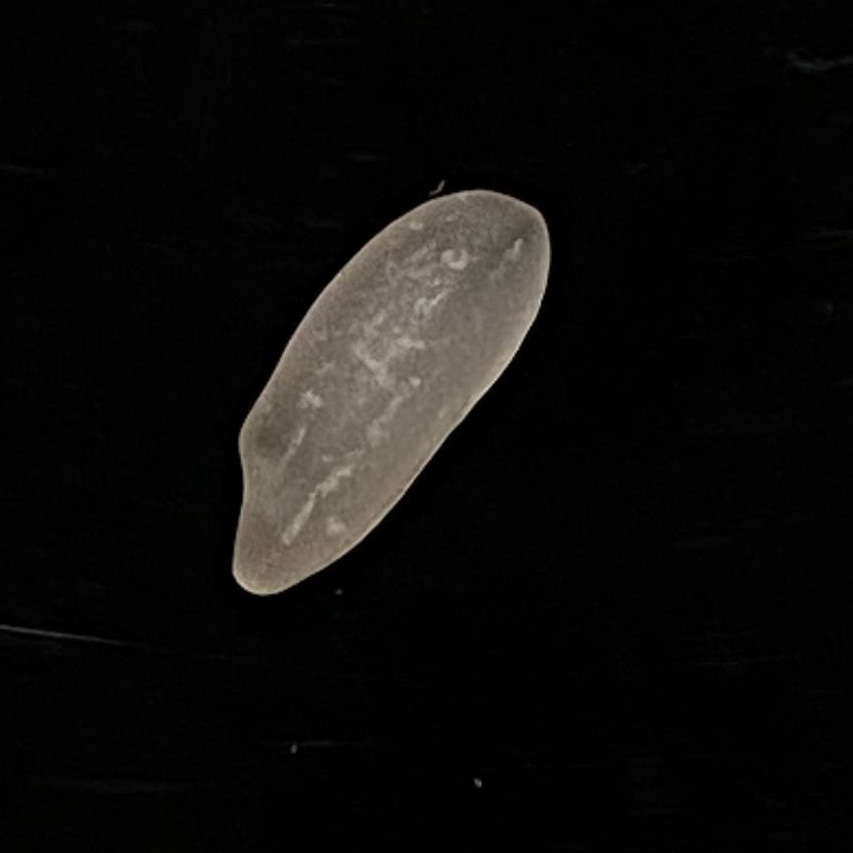
Rice variety: Subol_Lota